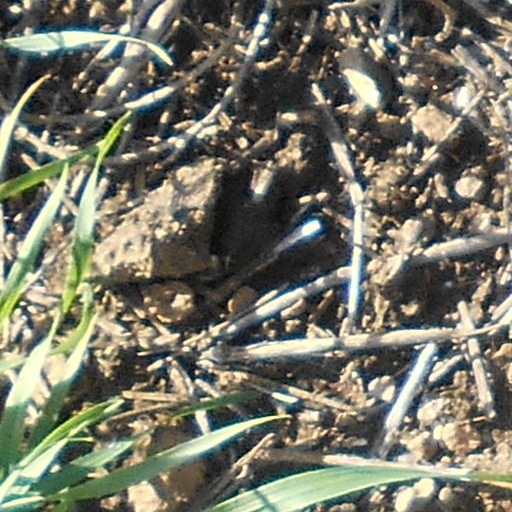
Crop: wheat